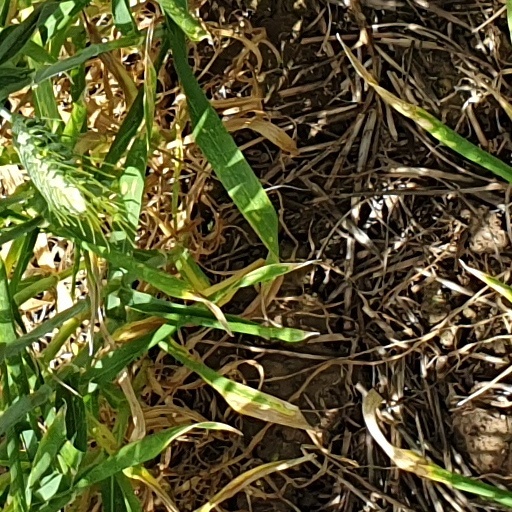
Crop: wheat